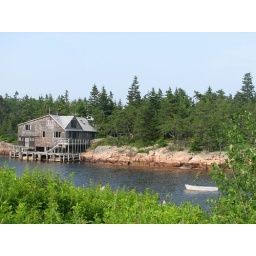
Some sort of boat house structure in Acadia